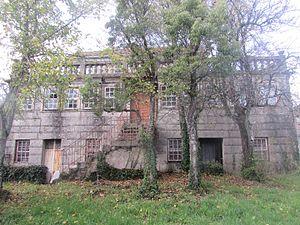
Gontães est un village dans la commune de São Miguel da Pena. Situé à environ 800 mètres d'altitude, le village offre une vue panoramique sur le paysage environnant.